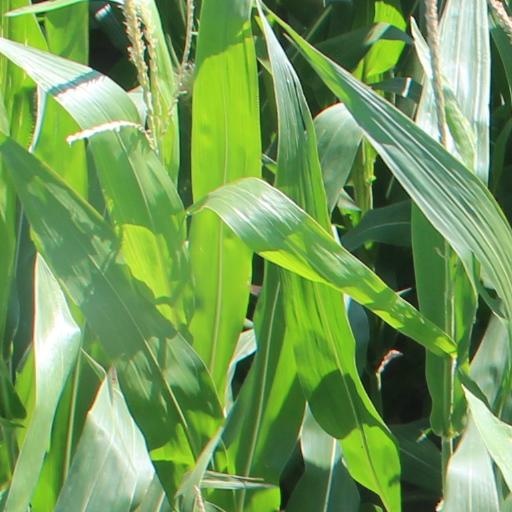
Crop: maize; corn